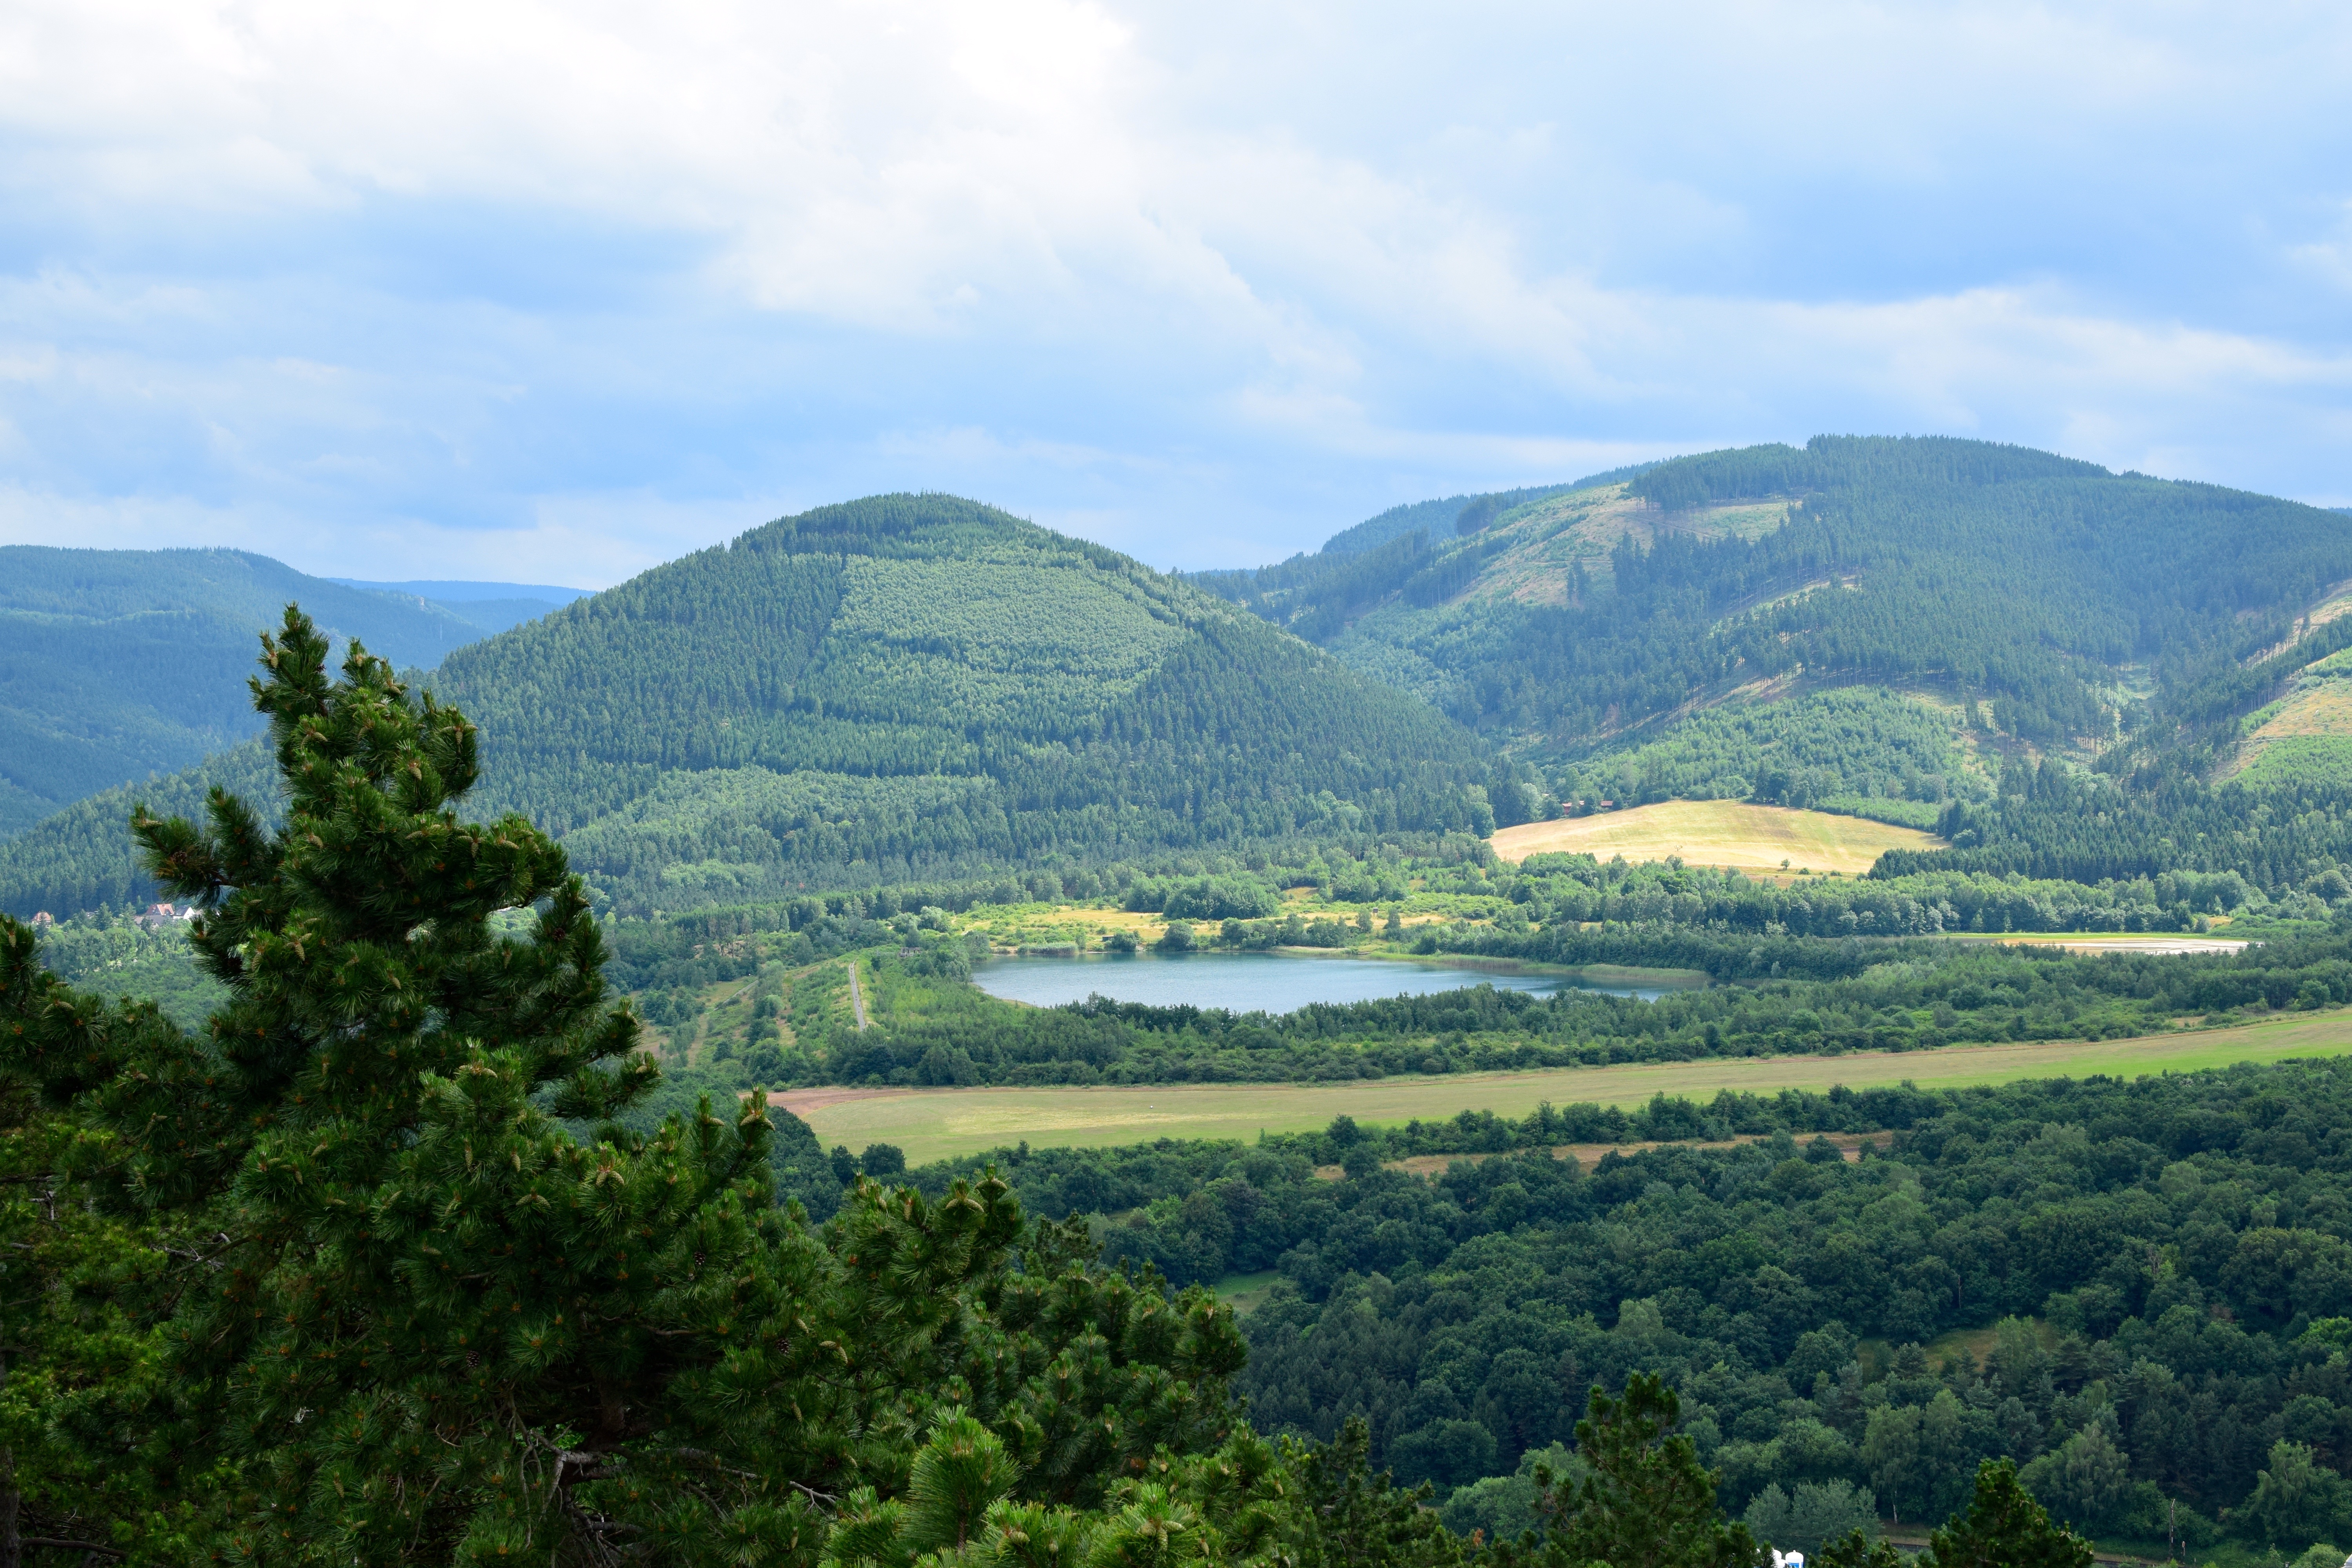
landscape, tree, nature, forest, mountain, sky, field, hill, lake, river, valley, mountain range, reservoir, highland, ridge, cloud cover, clouds, mountains, valleys, plateau, fell, loch, away, ecosystem, wide angle, rural area, landform, geographical feature, mountainous landforms